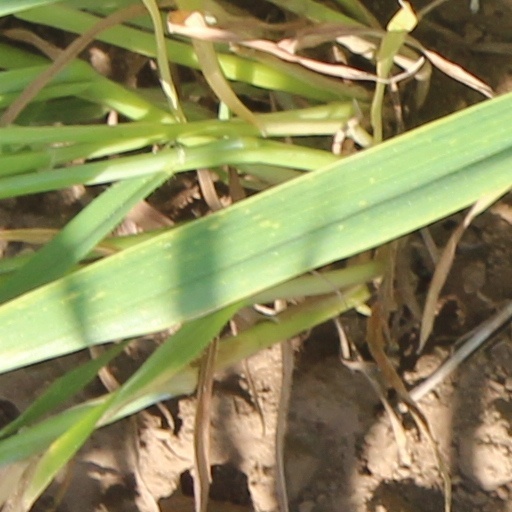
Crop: wheat